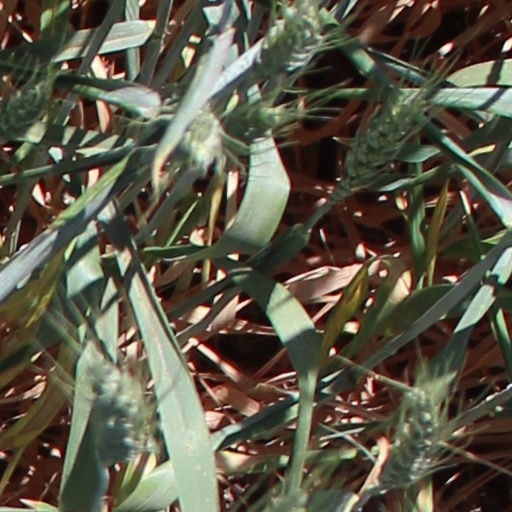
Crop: wheat